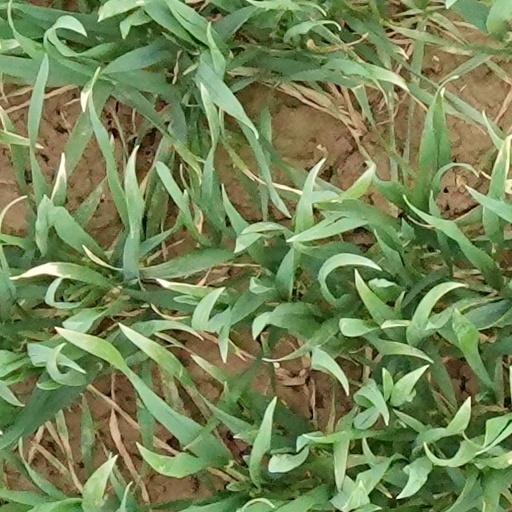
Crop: wheat